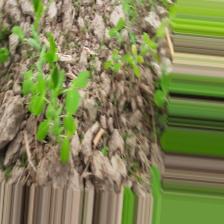
Label: Normal